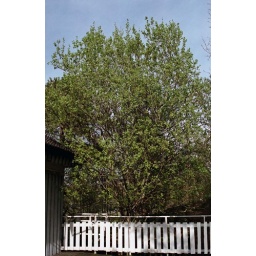
big tree near the house